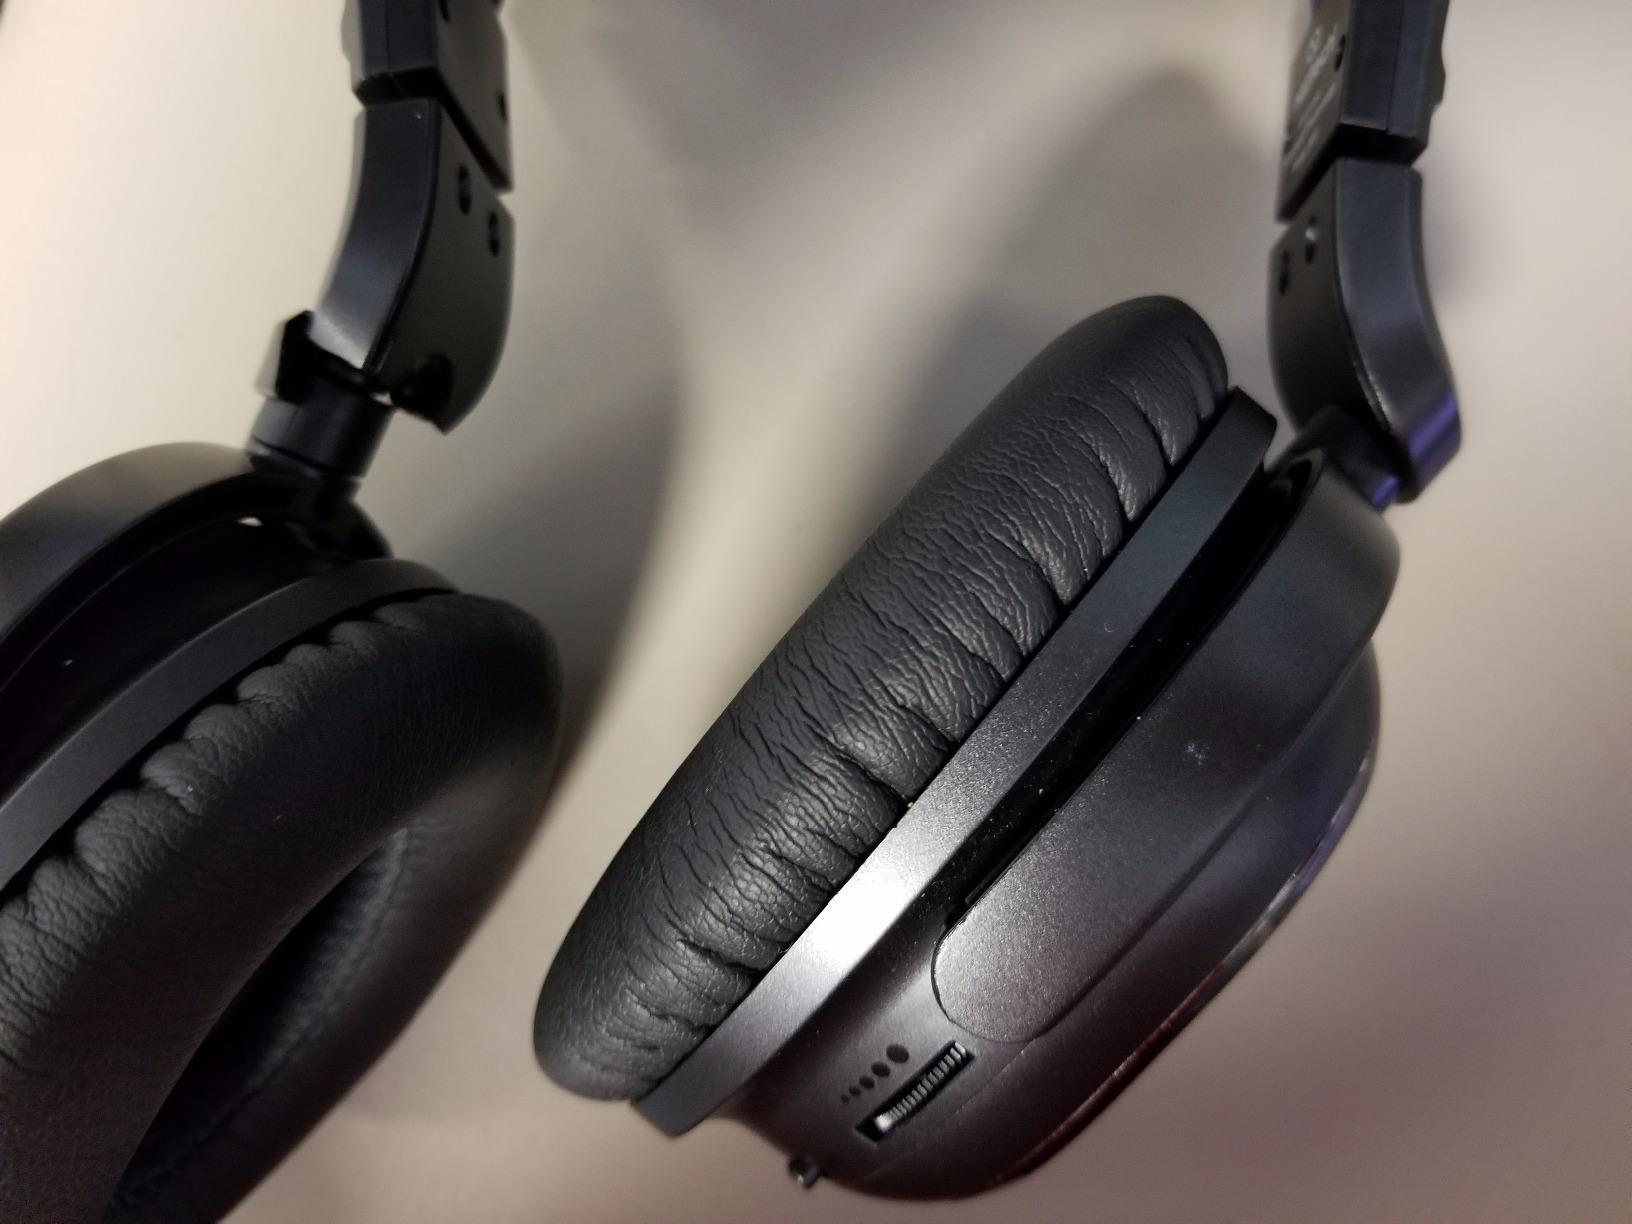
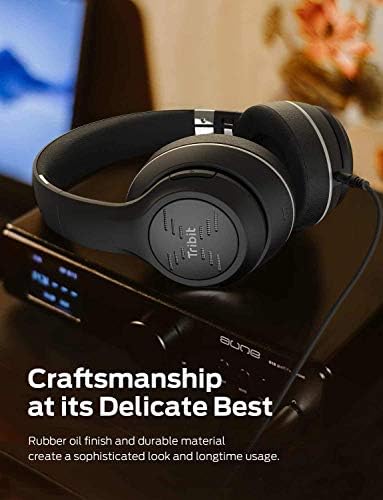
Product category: headphones
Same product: no